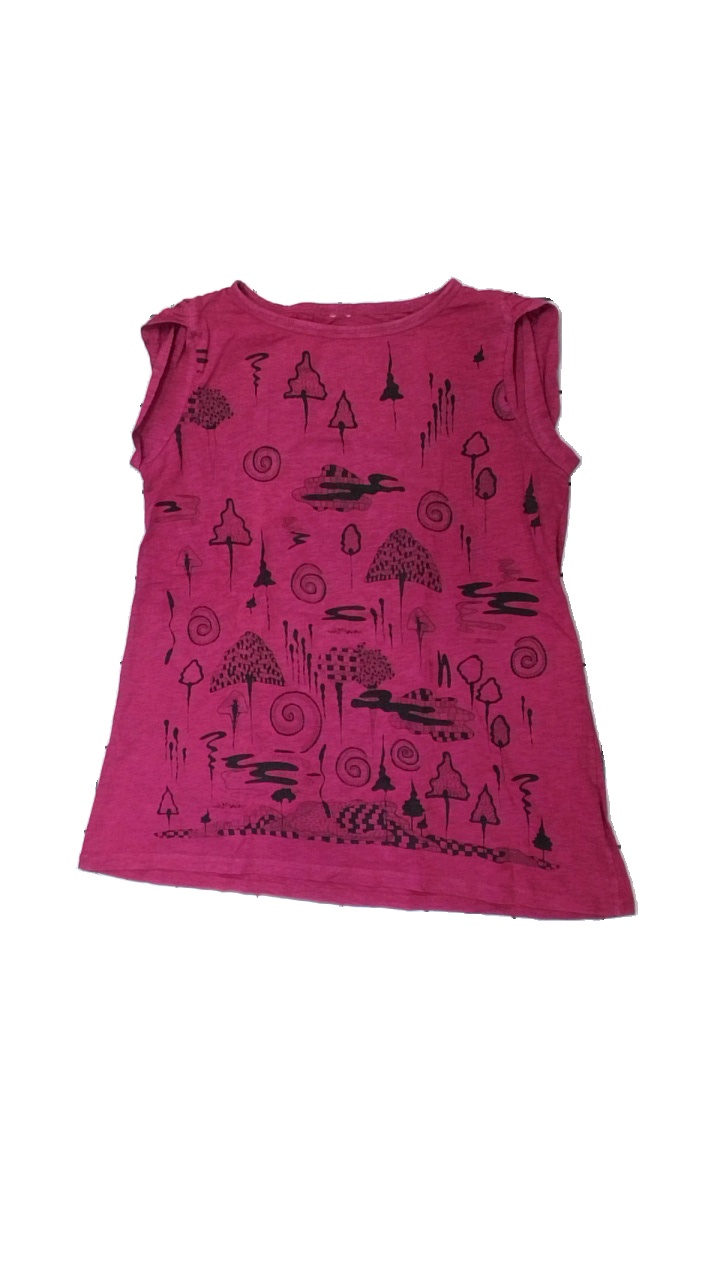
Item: T-shirt (Ladies)
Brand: Gekås
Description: lila t-shirt med träd och andra former över hela
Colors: Purple, Black
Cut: Regular
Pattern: Other
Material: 100% cotton
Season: All
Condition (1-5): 5
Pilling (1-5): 5
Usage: Reuse
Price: <50